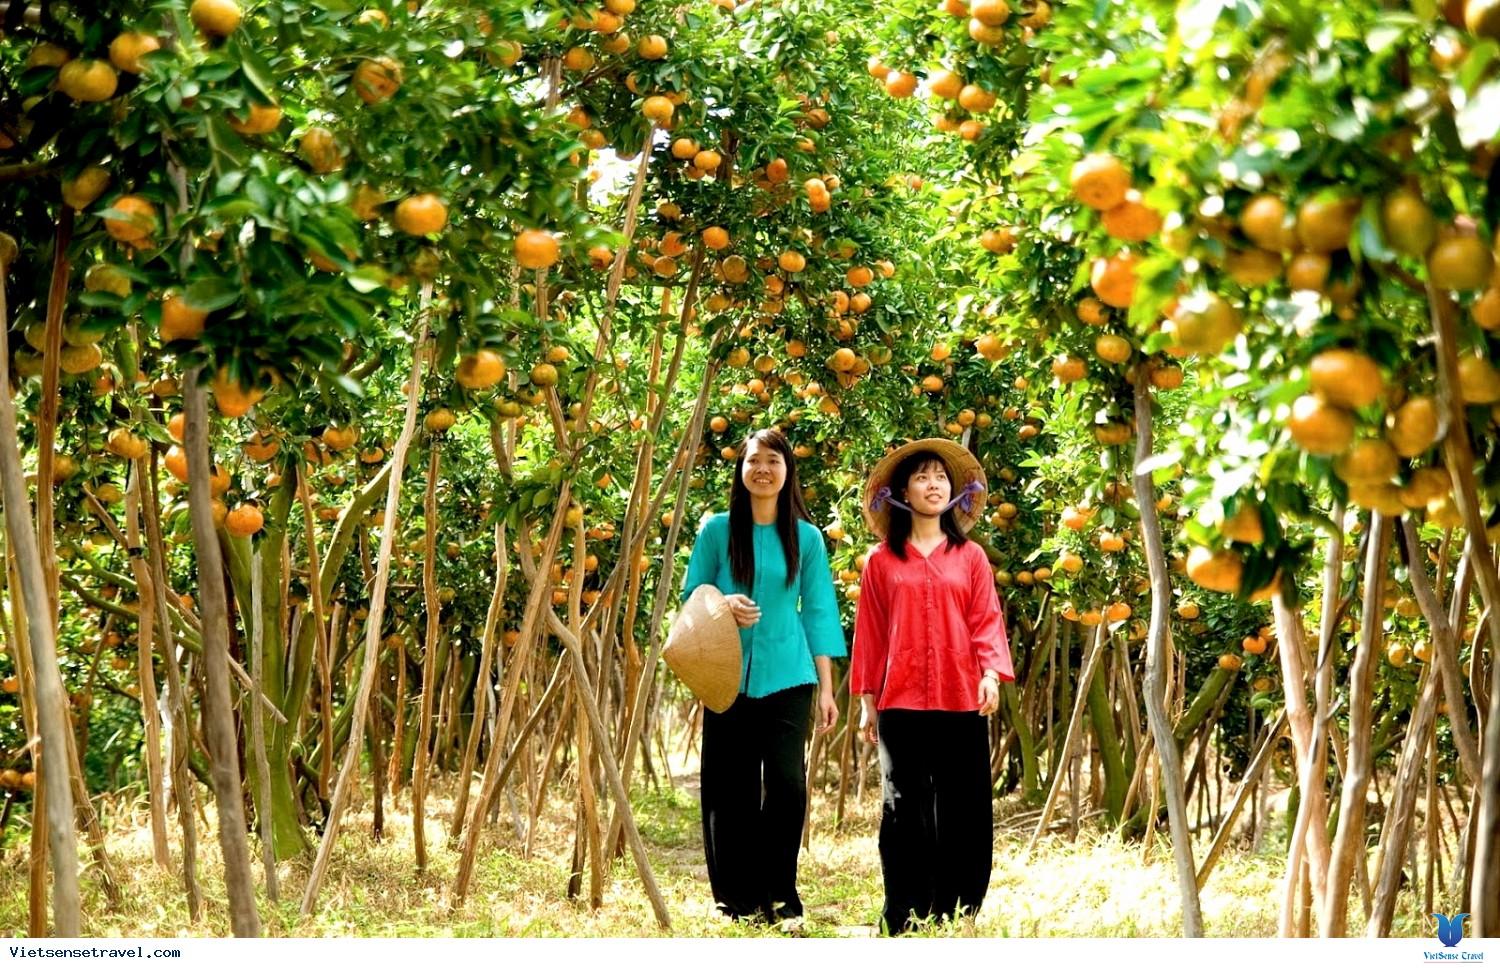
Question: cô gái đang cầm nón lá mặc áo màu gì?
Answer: màu xanh dương